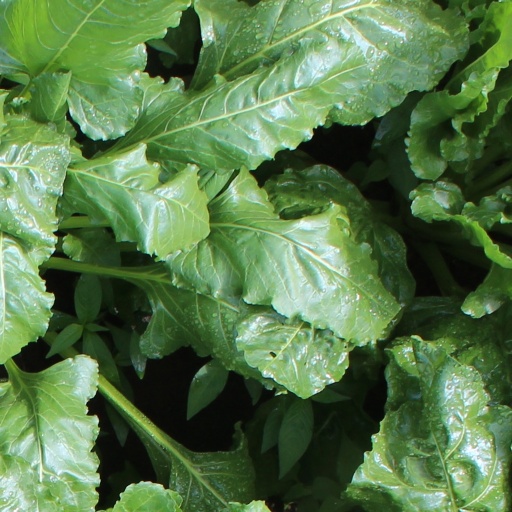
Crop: sugar beet